Belgrade Book Fair

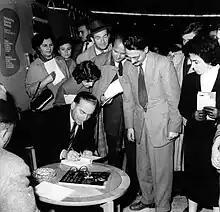
Ivo Andrić signing books at the Book Fair

The first Yugoslav Book Fair was held in 1956, at Zagreb Fair, under the auspices of the President Josip Broz Tito. It was attended by the most important writers of the country, among them also Ivo Andrić and Miroslav Krleža. About 12,000 books of all Yugoslav publishers were displayed there, but also of those from Austria, Czechoslovakia, the Netherlands, UK, France, Italy, China, Hungary, East and West Germany, Poland, Romania, US, Soviet Union and Switzerland.